Front Range Community College

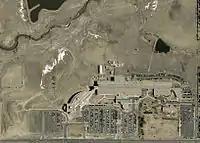

From 1968 to 1977, the college was located in facilities at East 62nd Avenue and Downing Street in Denver. In 1977, the college inaugurated a new building on 112th Avenue in Westminster, Colorado. When it opened, the Westminster Campus building was heated with an innovative solar system of over 4000 flat-plate solar thermal panels making it the largest solar-heated educational building in the world. The solar system operated until the solar panels were removed during a major building remodel in 1996, and now the facilities are heated with conventional methods.